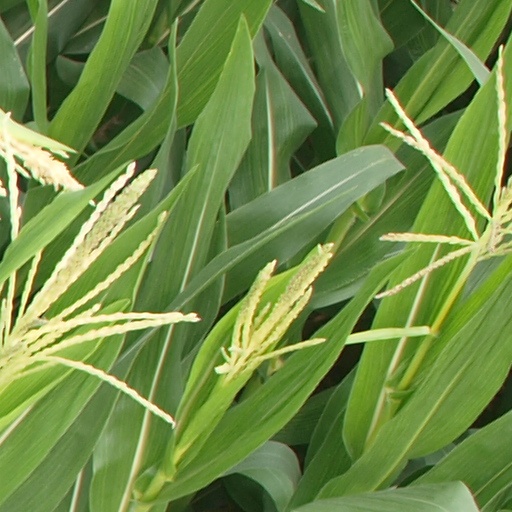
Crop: maize; corn